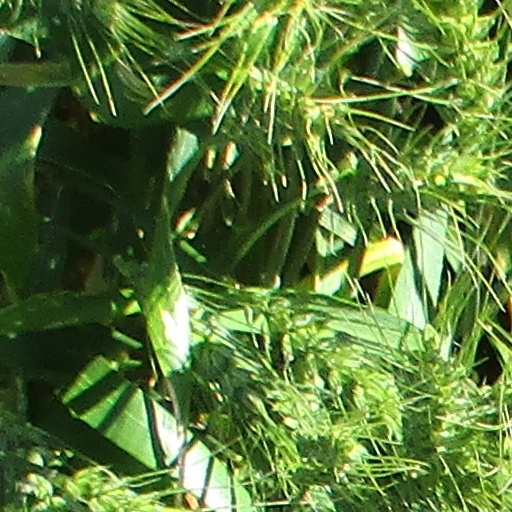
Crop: wheat